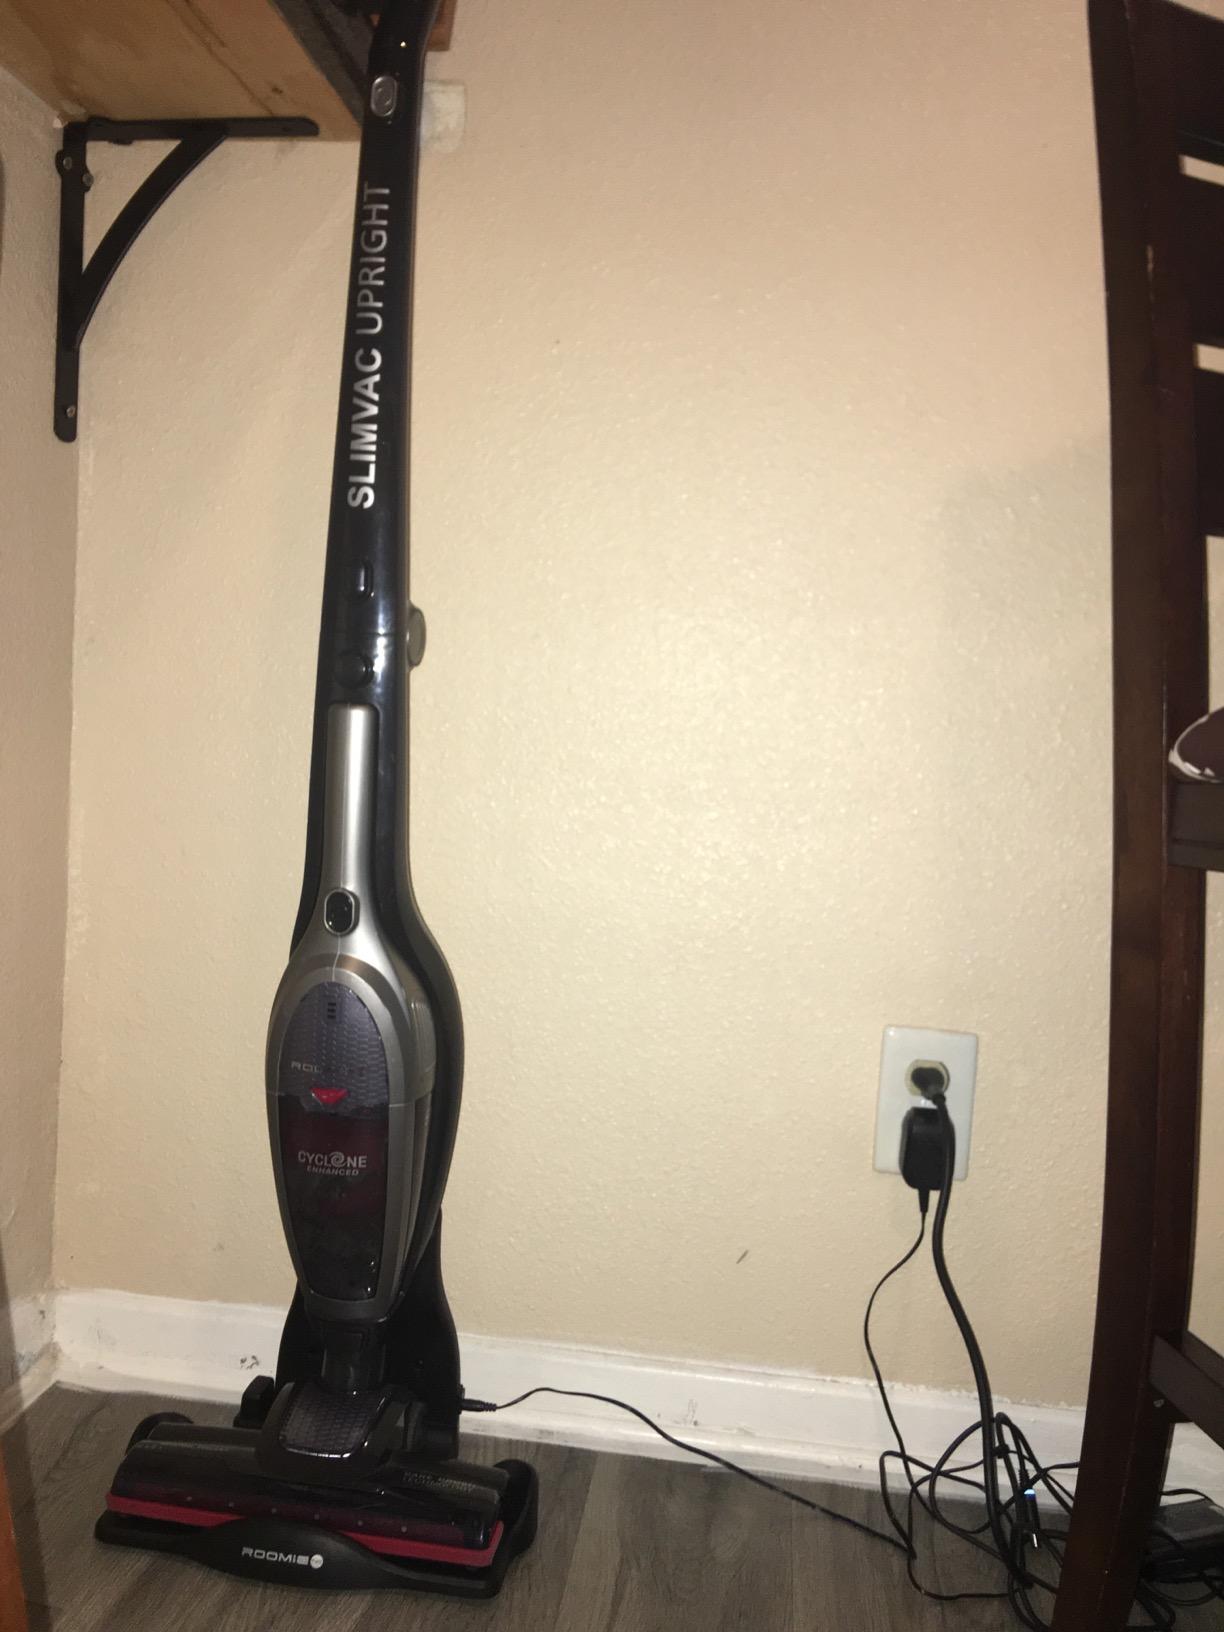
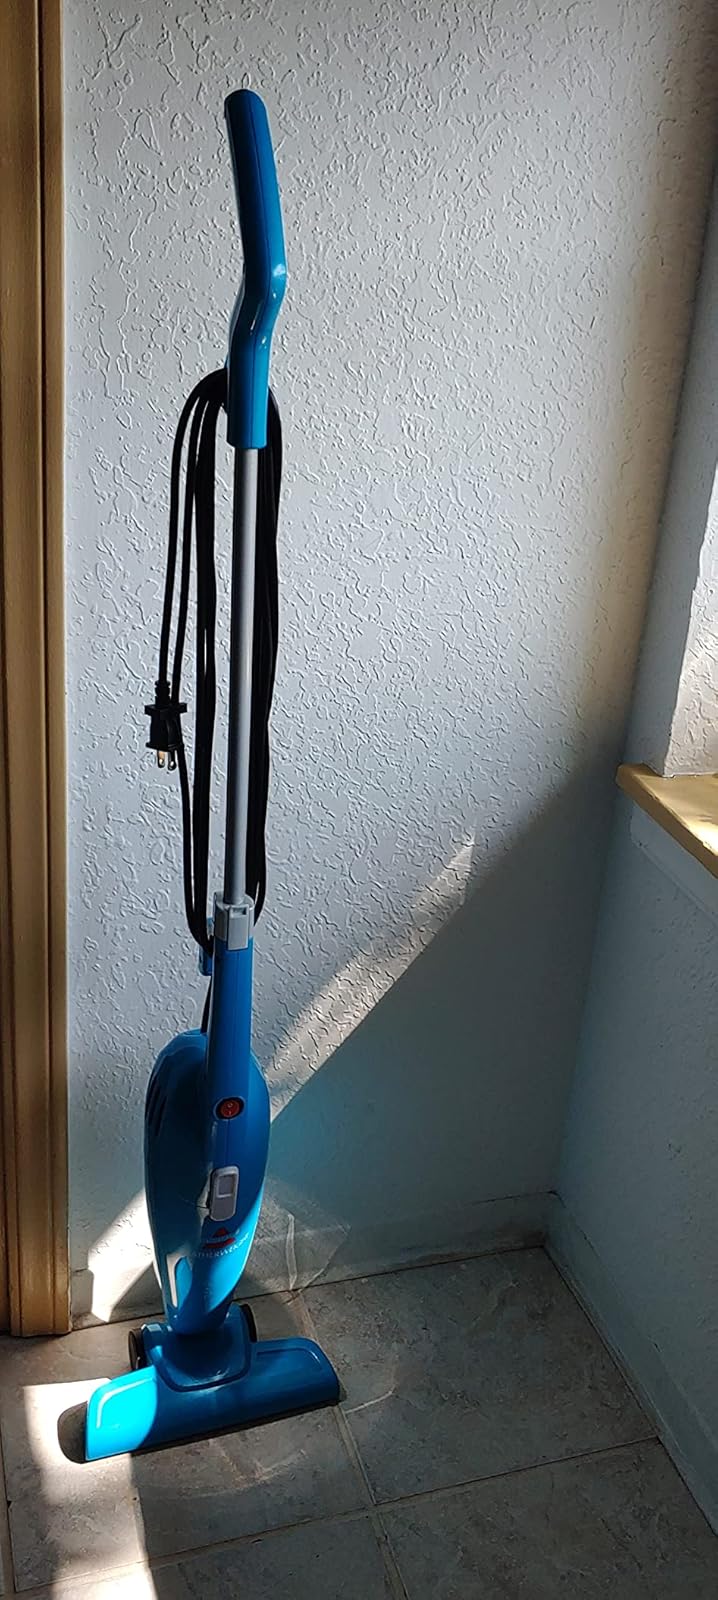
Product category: items_vacuum
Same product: no